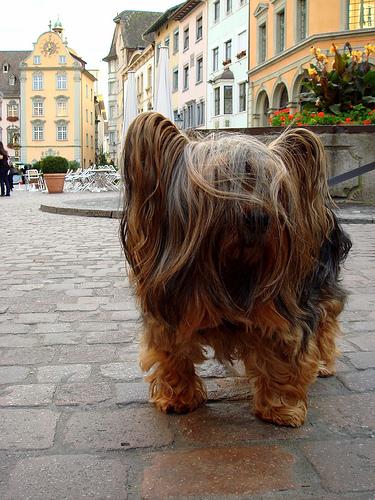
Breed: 231-n000081-silky_terrier